VirtualDub

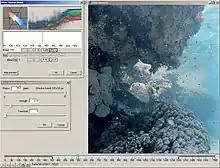
VirtualDub2 screenshot

VirtualDub was originally created by the author, then a college student, for the purpose of compressing anime videos of "Sailor Moon". It was written to read and write AVI videos, but support for input plug-ins was added, enabling it to read additional formats including MPEG-2, Matroska, Flash Video, Windows Media, QuickTime, MP4 and others. Development stopped as of 2013 and the site's forums closed down in 2015.